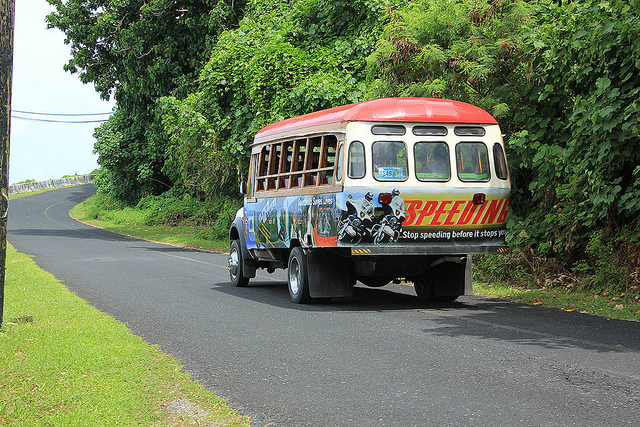
a small bus drives down a curved road

A school bus which has been decorated for other use cruising down a country road.

A bus travelling on a curved road with an advertisement on it.

A bus driving down a rural country road next to a forest.

A painted bus is traveling down a tree lined road.